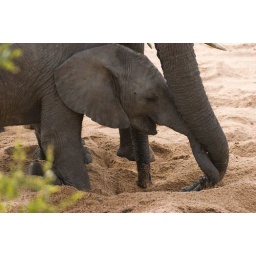
Drinking from a hole dug in a dry river bed